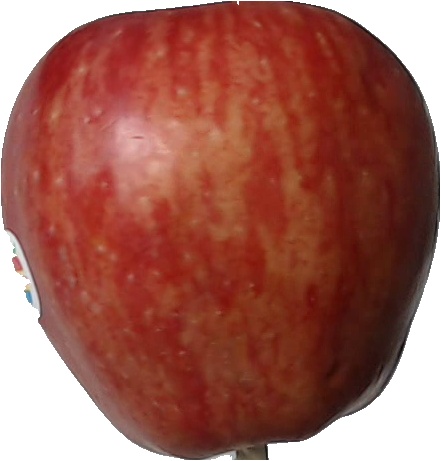
Label: apple_red_1